Tatjana Šimić

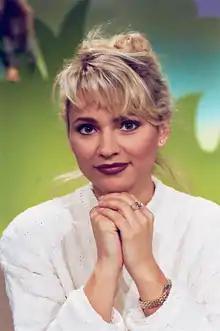
Tatjana Šimić in 1992

Tatjana Šimić (born 9 June 1963), also known by the mononym Tatjana, is a Croatian-Dutch model, actress and singer.